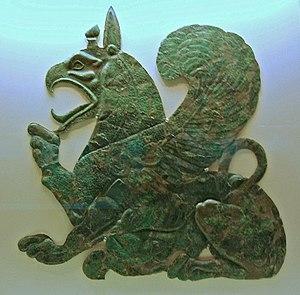
Plaque de bronze martelée et découpée. Griffon allaitant son petit. Atelier péloponnésien. 630-620 avant J.C
Un hippogriffe est une créature imaginaire hybride, d'apparence mi-cheval et mi-aigle, qui ressemble à un cheval ailé avec la tête et les membres antérieurs d'un aigle. Sa figure est peut-être issue du bestiaire fabuleux des Perses et de leur Simurgh, au travers du griffon.
Le musée archéologique d'Olympie est un des principaux musées de Grèce. Il dépend du ministère grec de la culture et est dirigé par Georgia Xatzi. Il fut le premier musée créé hors de la capitale. Il abrite les découvertes faites sur l'Altis, le site d'Olympie : des objets allant de la Préhistoire à l'époque romaine voire jusqu'aux VIᵉ – VIIᵉ siècles. Ses pièces maîtresses sont l’Hermès portant Dionysos enfant de Praxitèle, les frontons du temple de Zeus, la « Victoire de Paionios » ainsi que la coupe ayant appartenu à Phidias. L'ampleur de sa collection de bronzes antiques en fait la plus importante du monde.